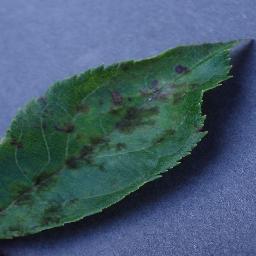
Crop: apple
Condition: scab